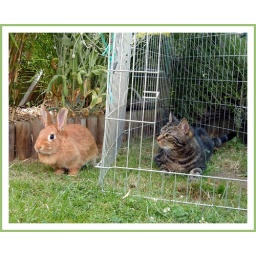
The cat is sitting in the cage and the rabbit stays outdoors. ;-)